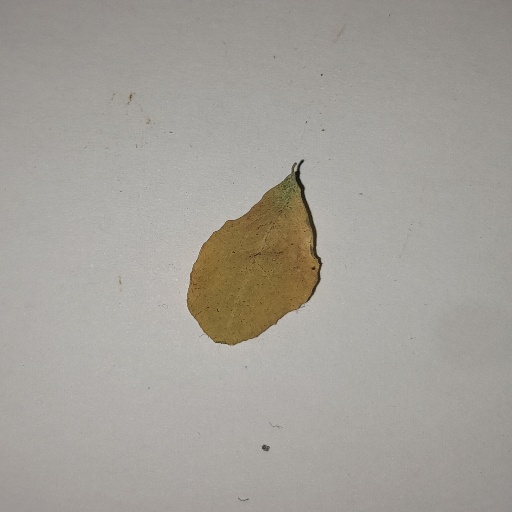
Species: Sojina
Leaf condition: Yellow Leaf